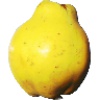
Label: quince